1st Cinque Ports Artillery Volunteers

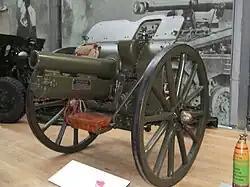
4.5-inch howitzer at the Royal Artillery Museum.

In September 1917, 15th Indian Division, which had been in reserve round Baghdad, was ordered to capture Ramadi. 222nd Brigade started from Fallujah and joined the concentration at Madhij on 26 September. The plan was to feint along the Euphrates towards Horseshoe Lake, and then attack Mushaid Ridge. The guns were in position by 00.30 on 28 September, and opened fire at 05.30. The infantry quickly seized the ridge. Next the division moved on Ramadi and on Aziziya Ridge. 90th Punjabis and 2/39th Garhwal Rifles of 12th Indian Brigade, supported by rapid fire from 222nd Bde, captured Aziziya Ridge, cutting off the Turks in Ramadi, who surrendered the following day.